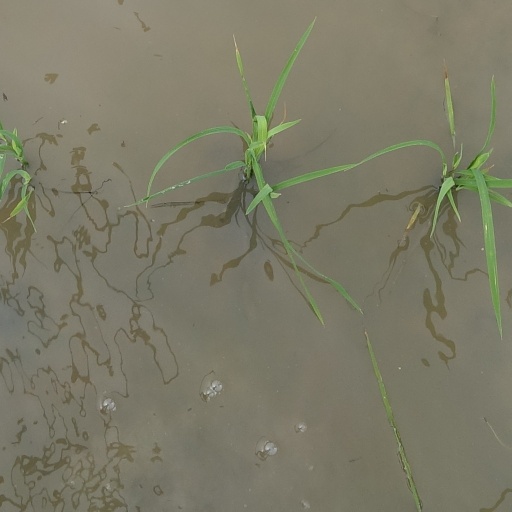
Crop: rice